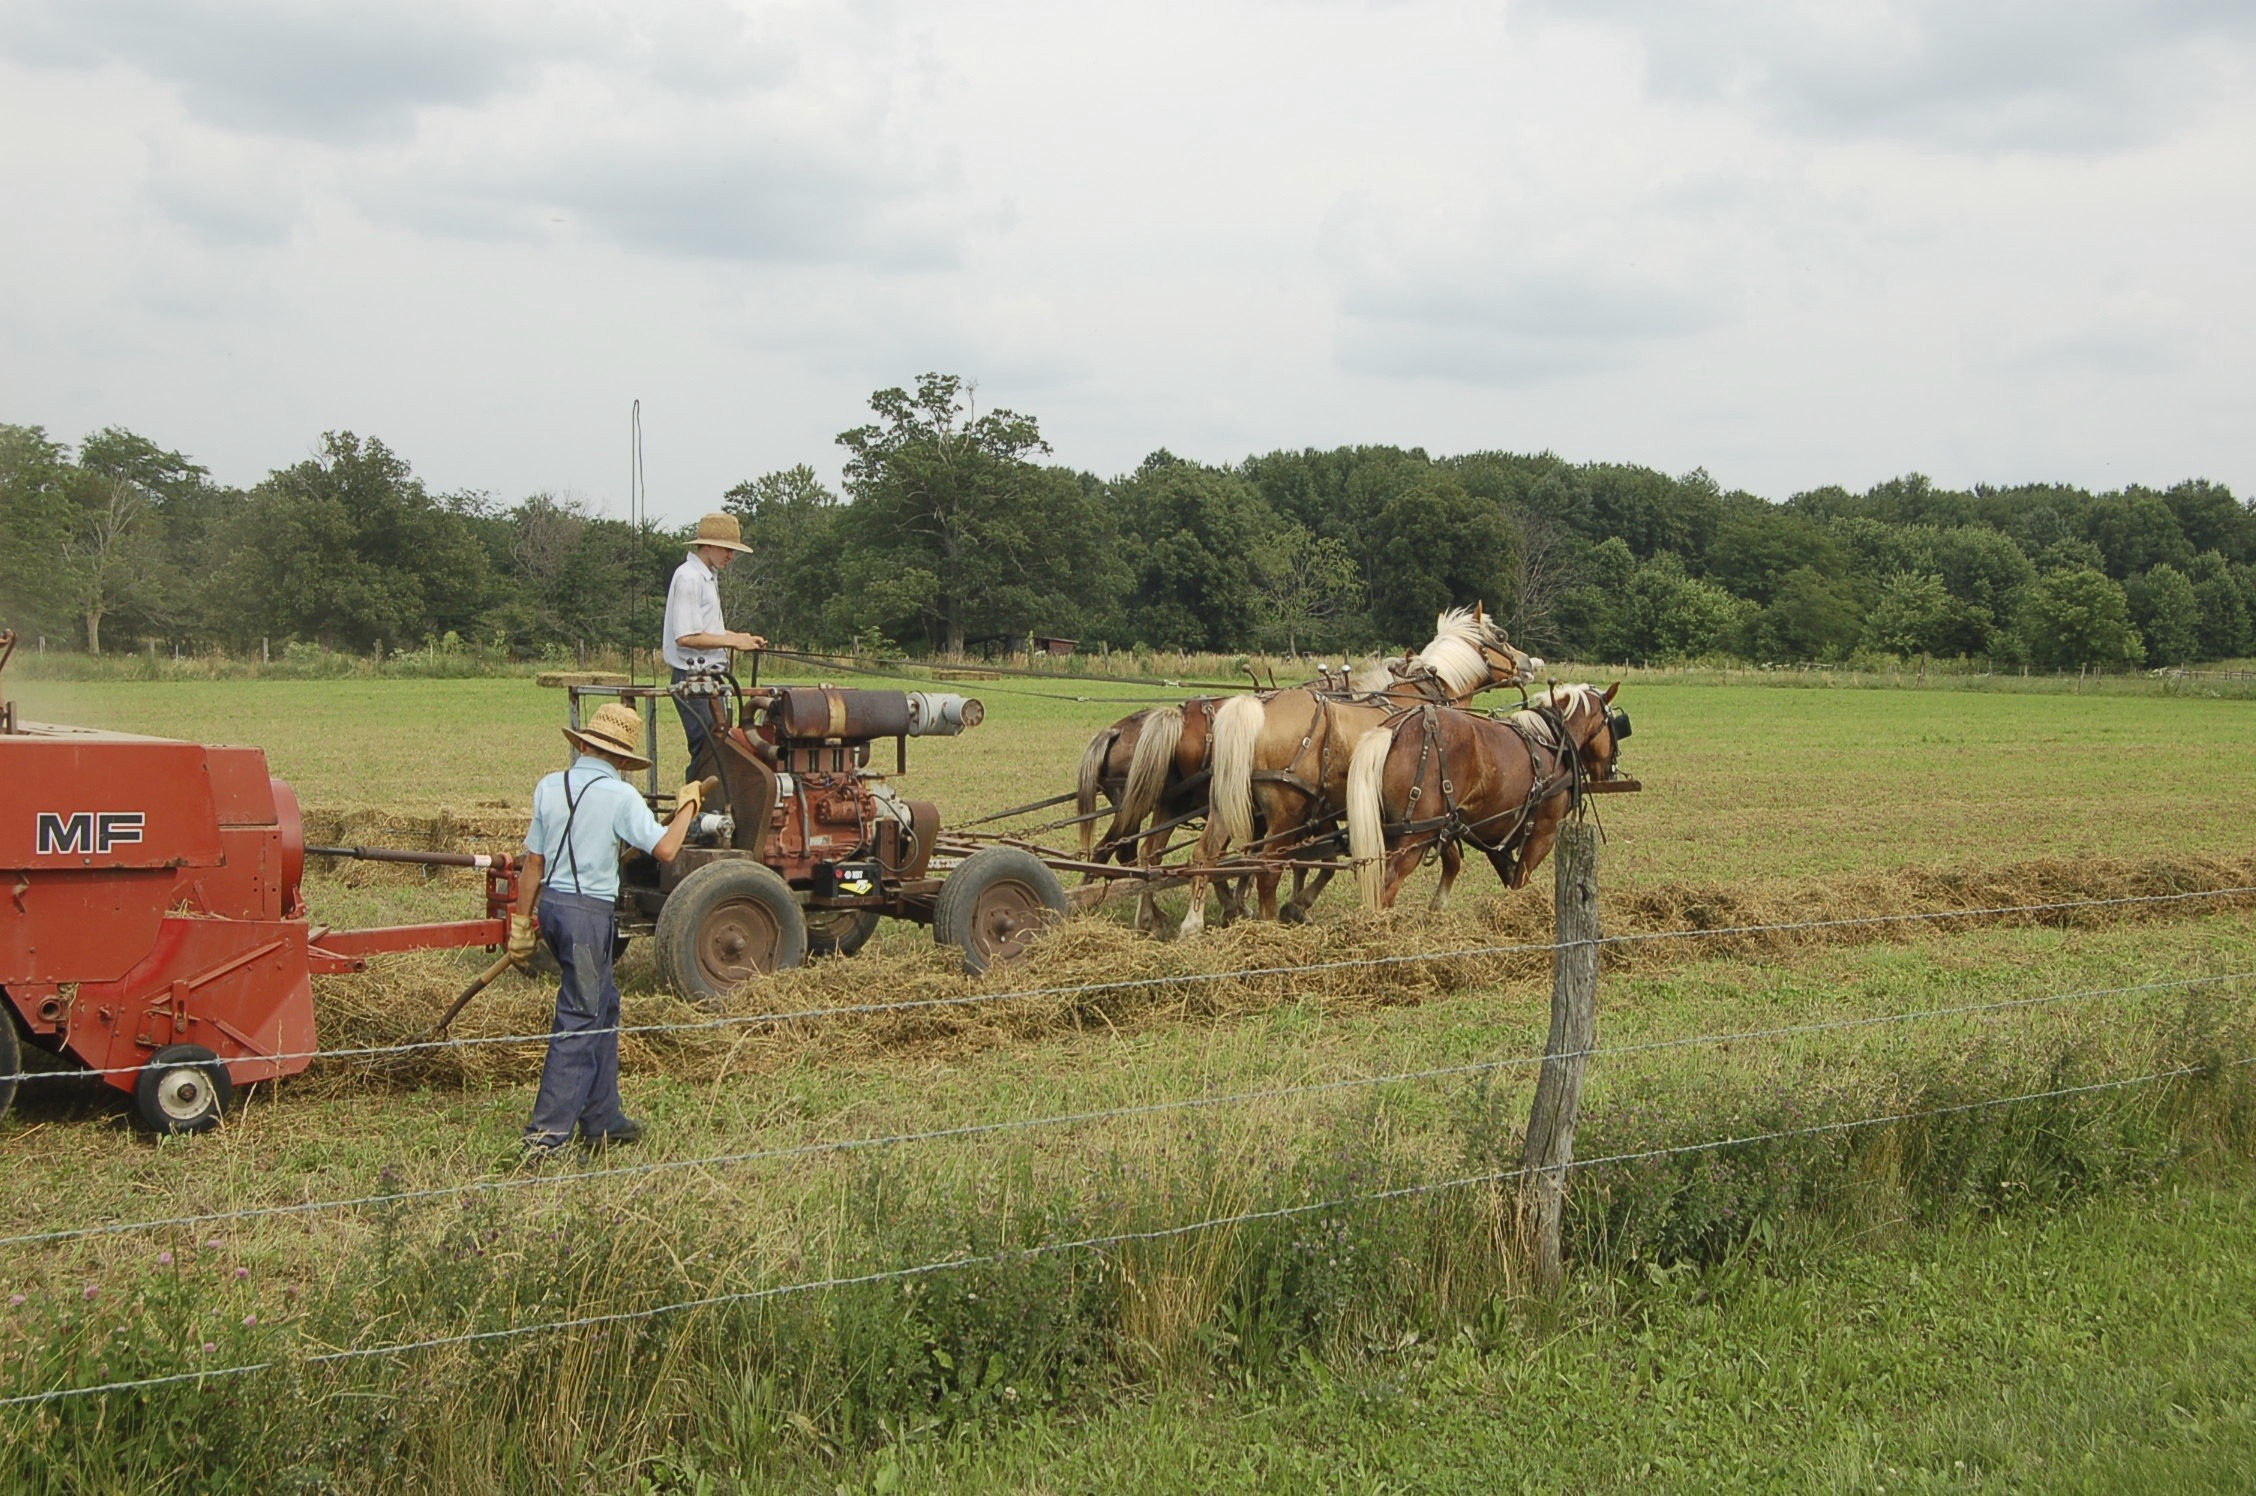
grass, field, farm, meadow, wheat, prairie, countryside, old, country, rural, farming, harvest, vehicle, crop, pasture, ranch, horse, corn, agriculture, farmland, farmer, horses, american, grassland, dutch, pennsylvania, amish, lancaster, heritage, county, tradition, simple, rural area, pack animal, horse drawn, cattle like mammal, horse like mammal, haying